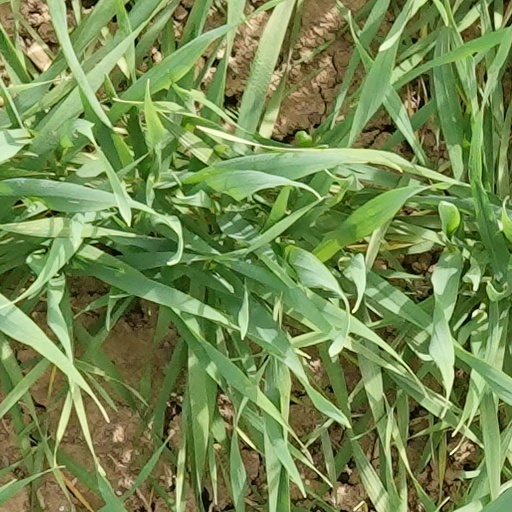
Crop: wheat